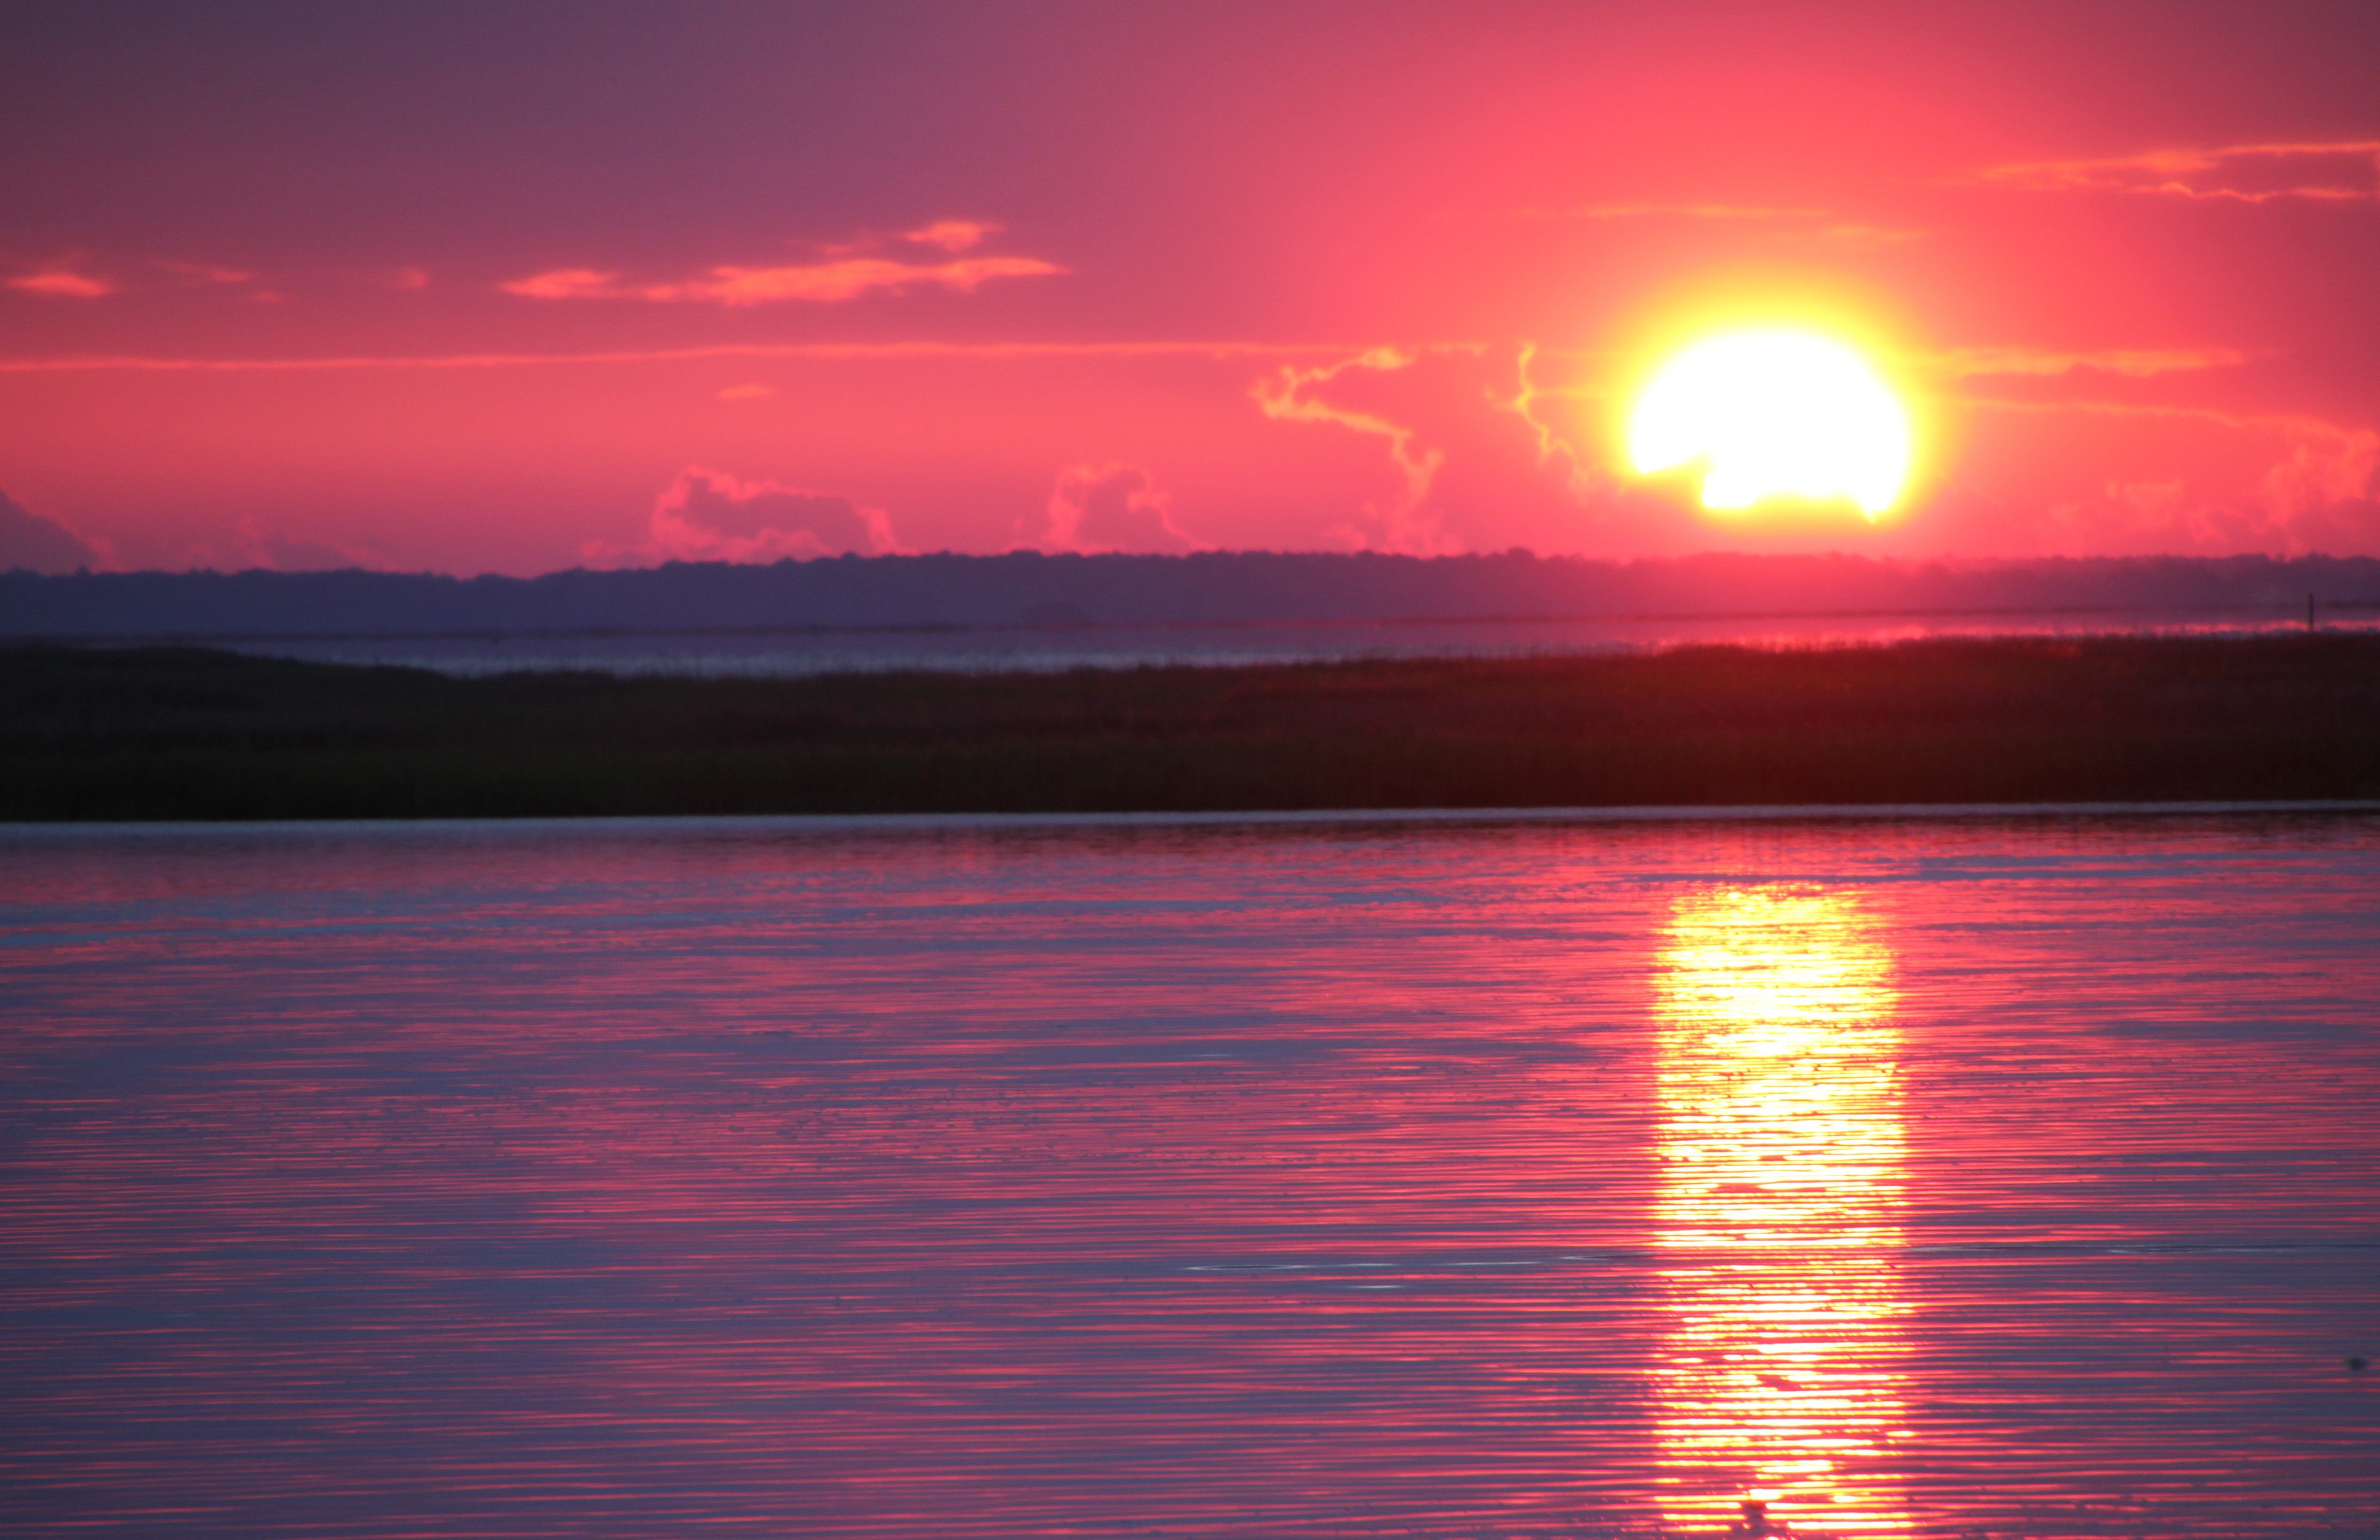
landscape, sea, water, horizon, light, sky, sun, sunrise, sunset, sunlight, morning, lake, dawn, atmosphere, dusk, evening, reflection, afterglow, the sky, red sun, sun sunset, red sky at morning